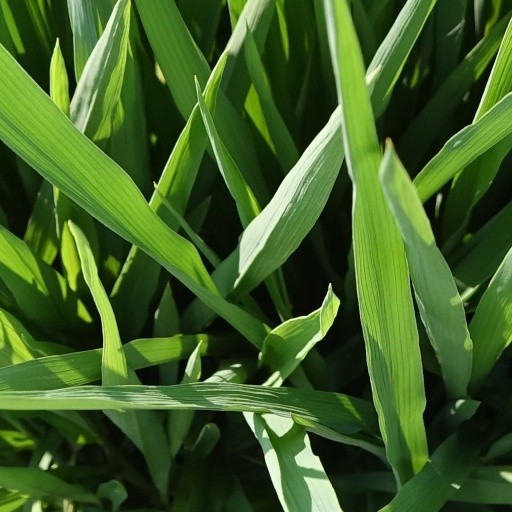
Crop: rice